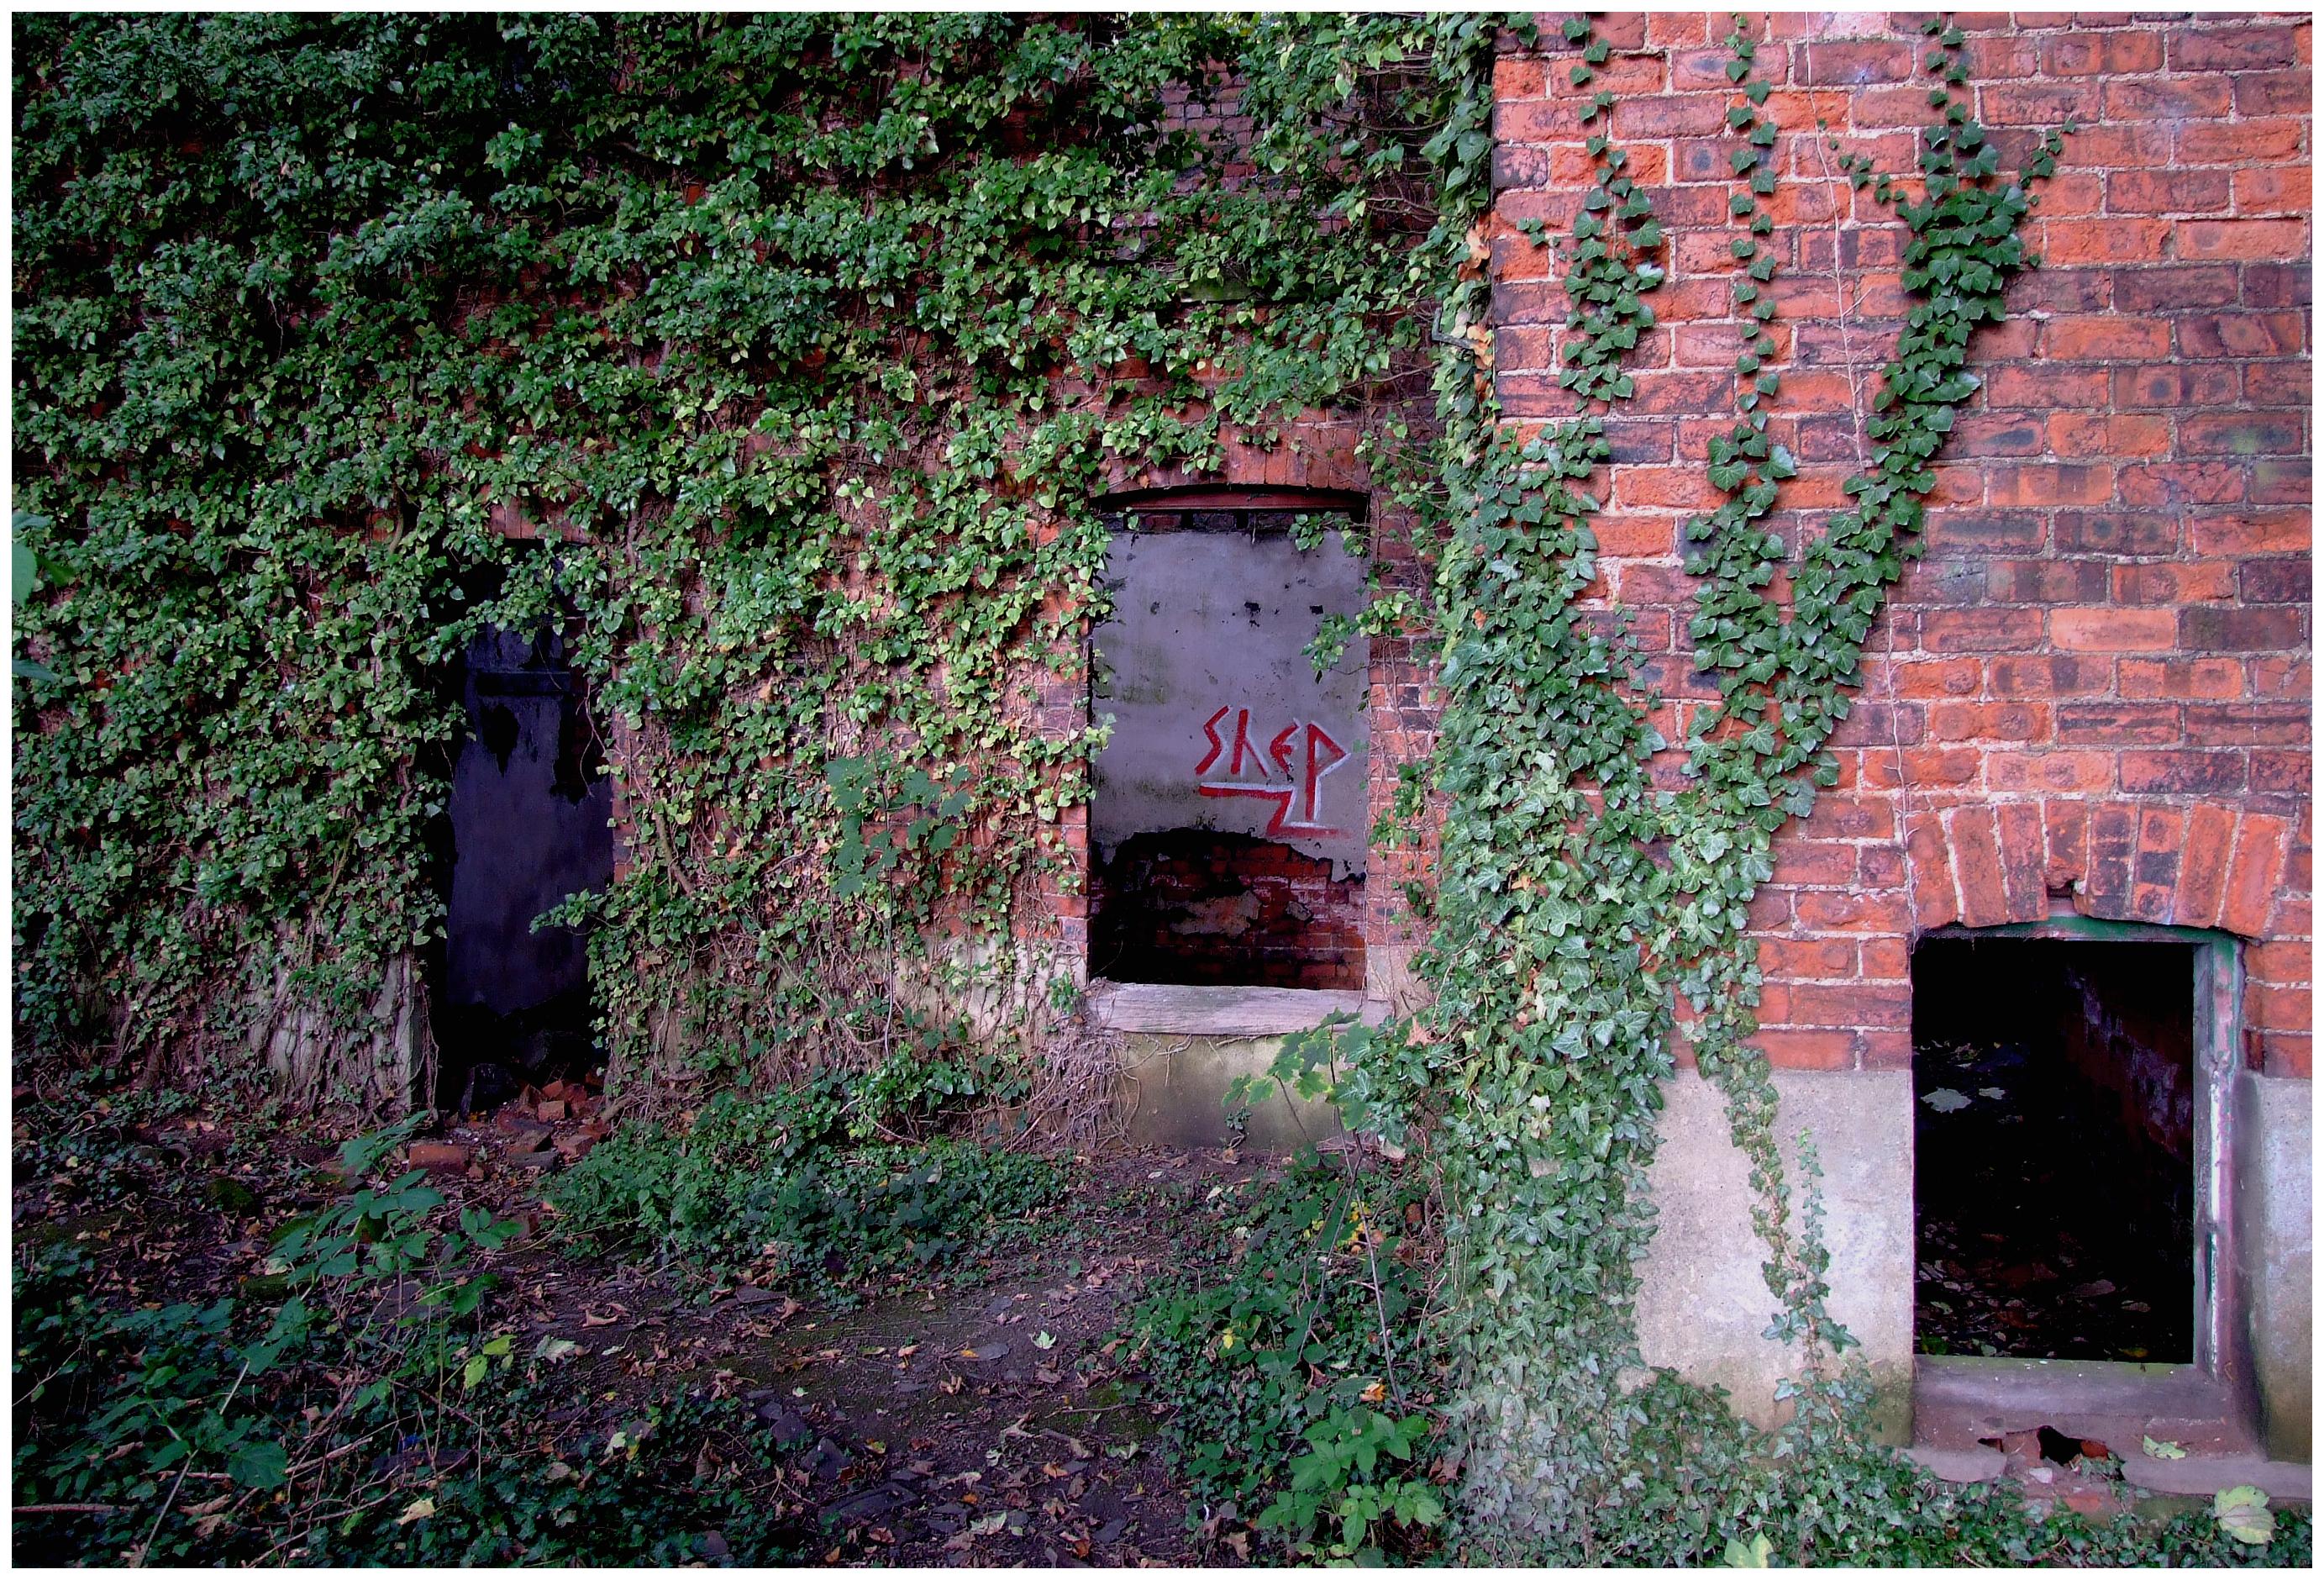
tree, nature, house, flower, wall, canal, buildings, ruins